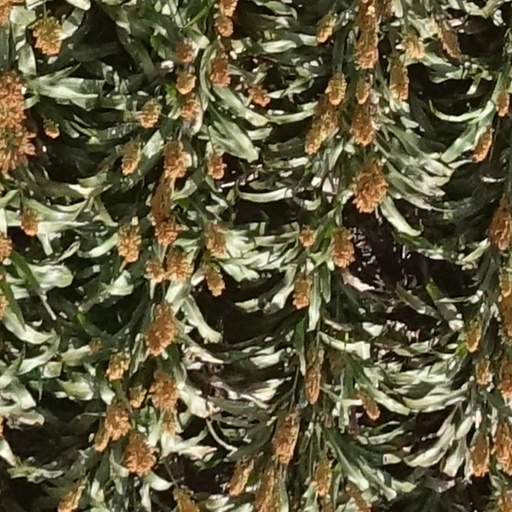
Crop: sorghum